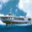
Label: ship